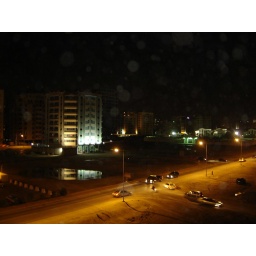
View from the balcony over the road